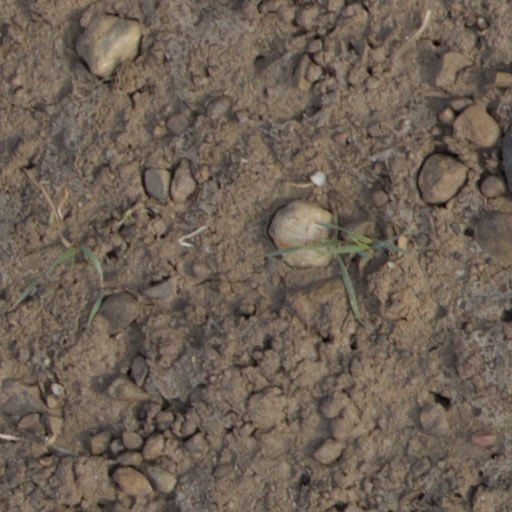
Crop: wheat